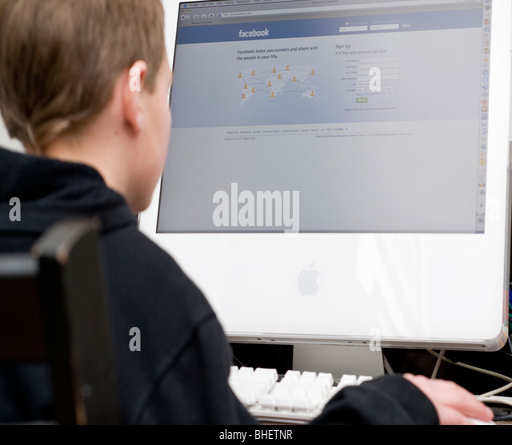
a young boy surfing on the internet and visiting the website